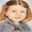
Label: girl